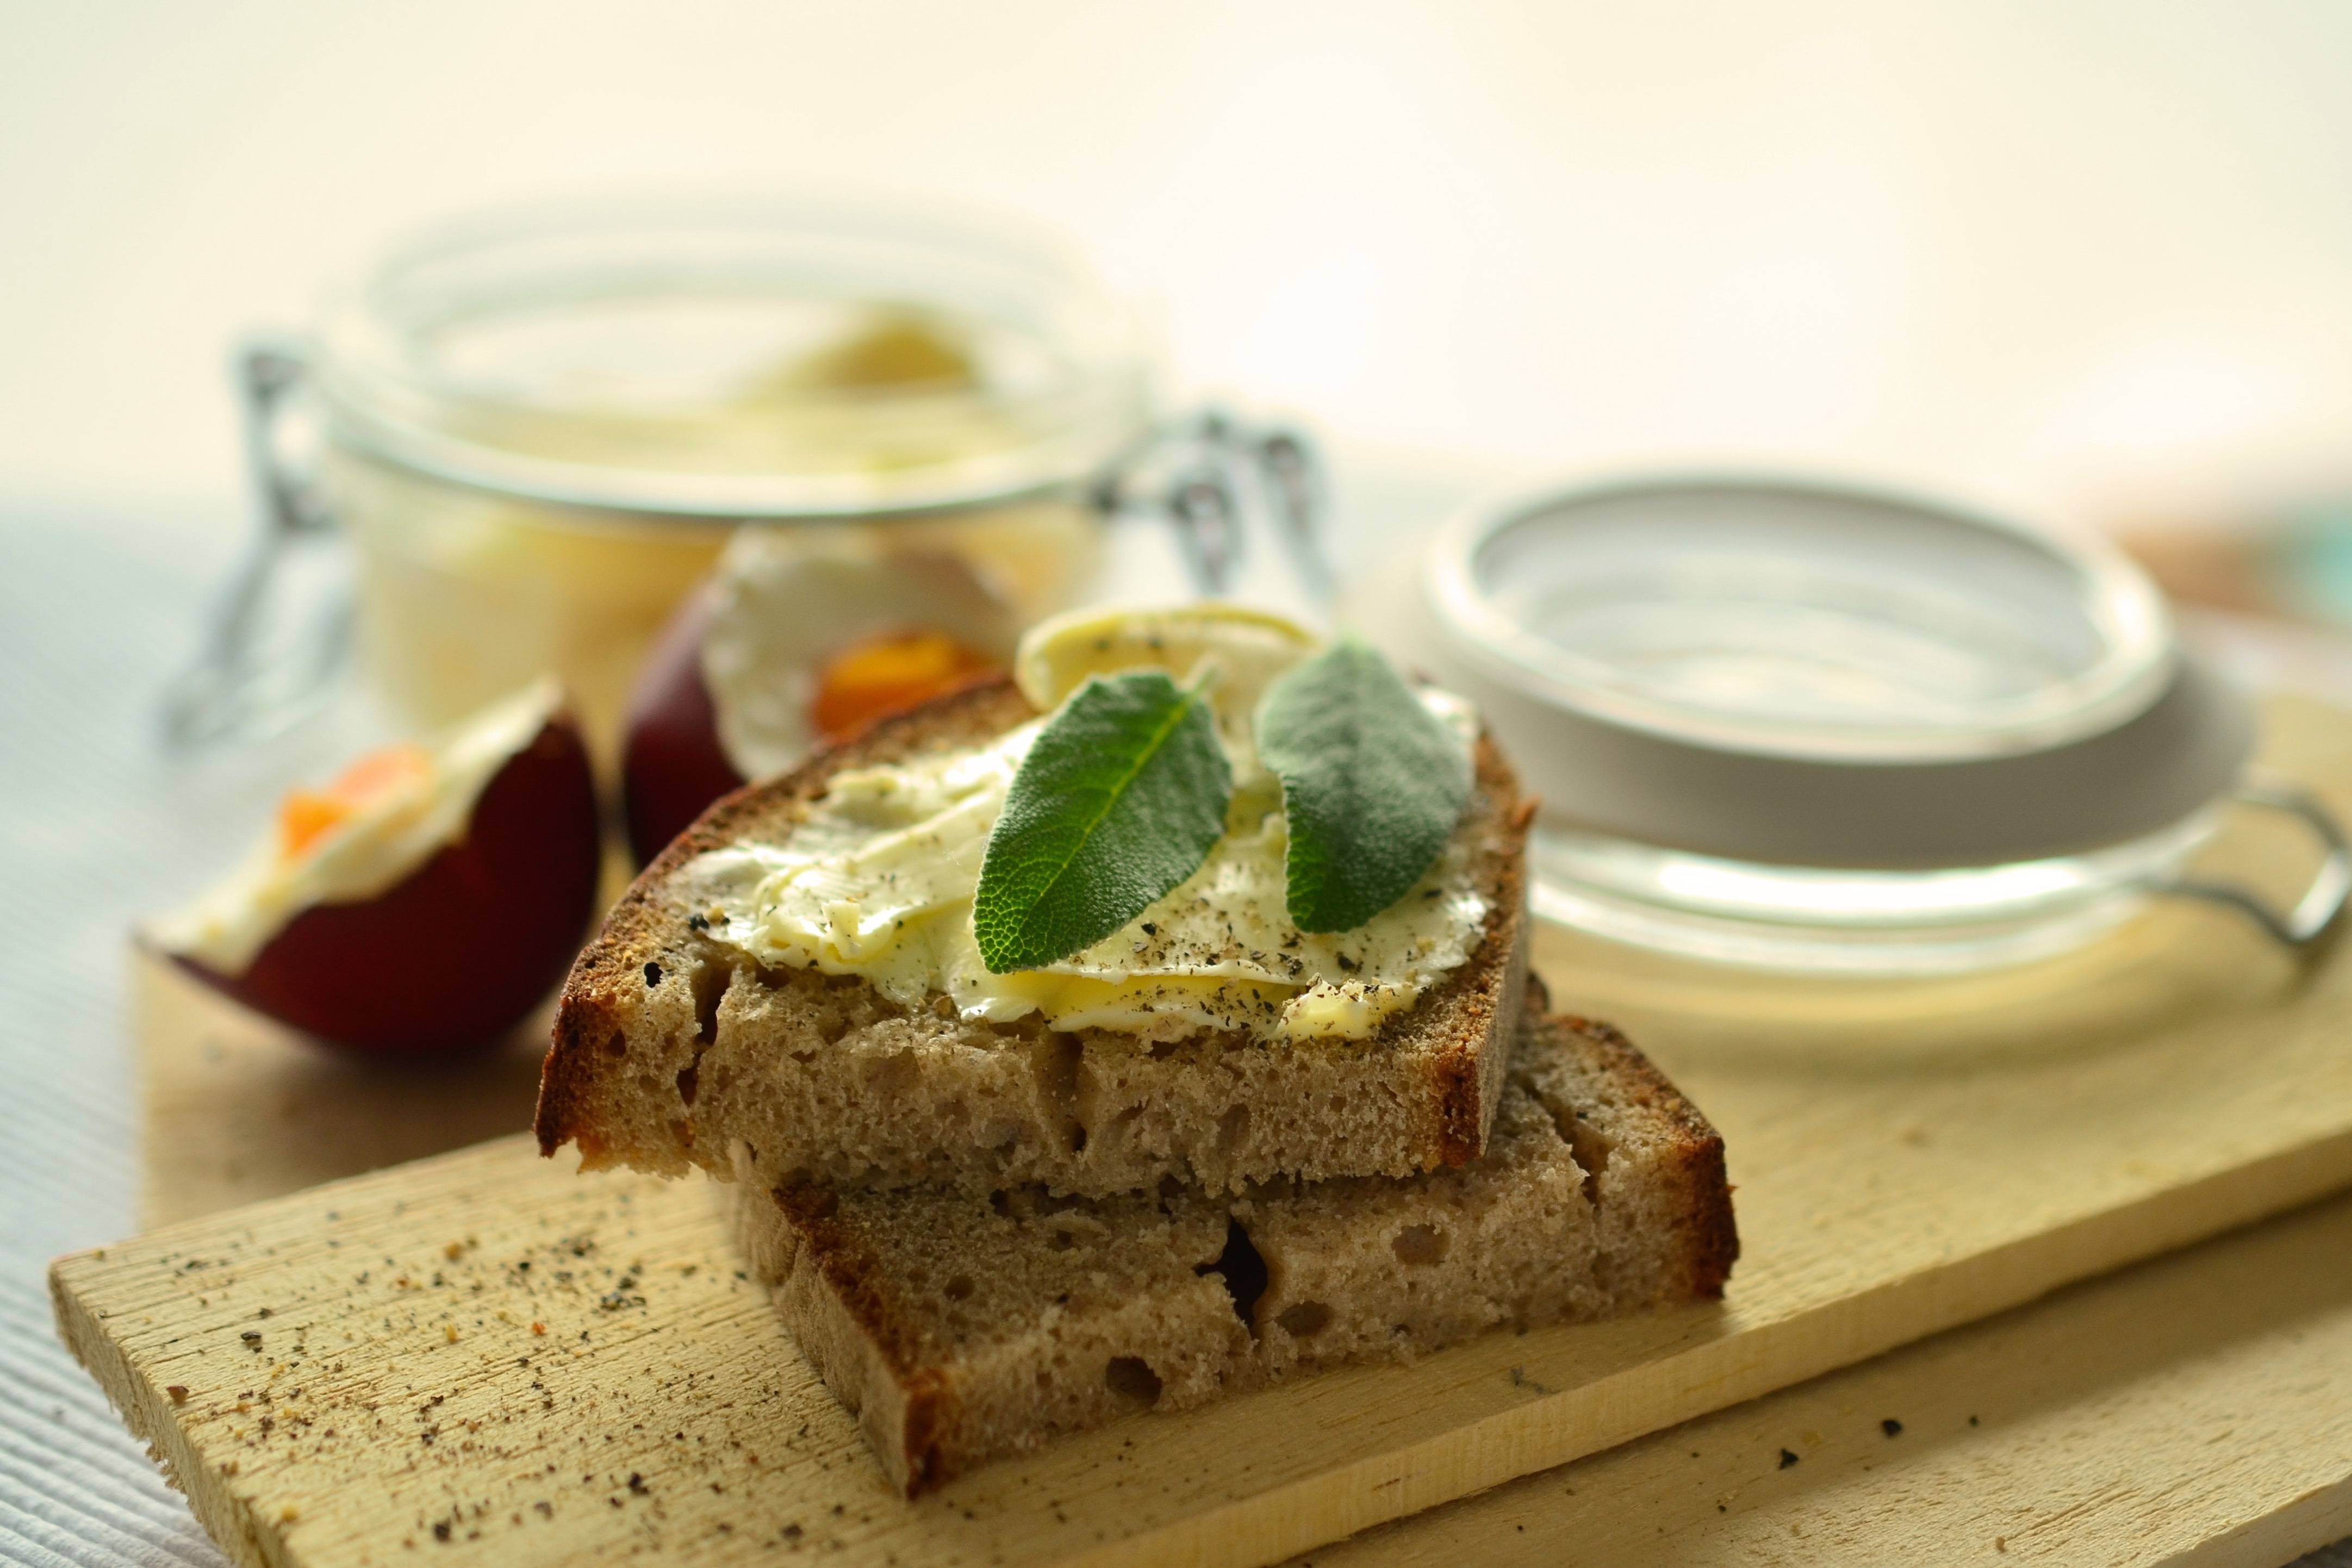
food, dish, cuisine, ingredient, pate, semifreddo, produce, recipe, dessert, baked goods